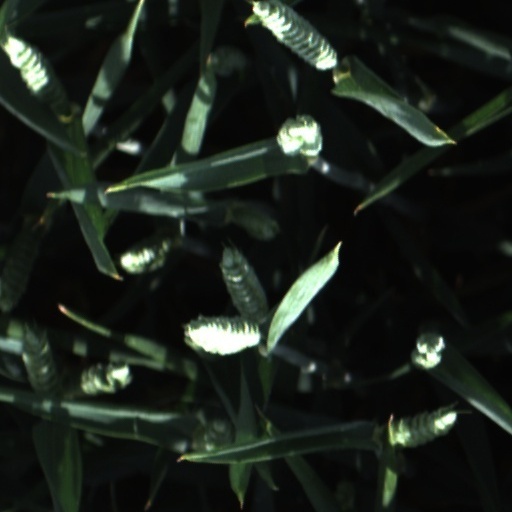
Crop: wheat